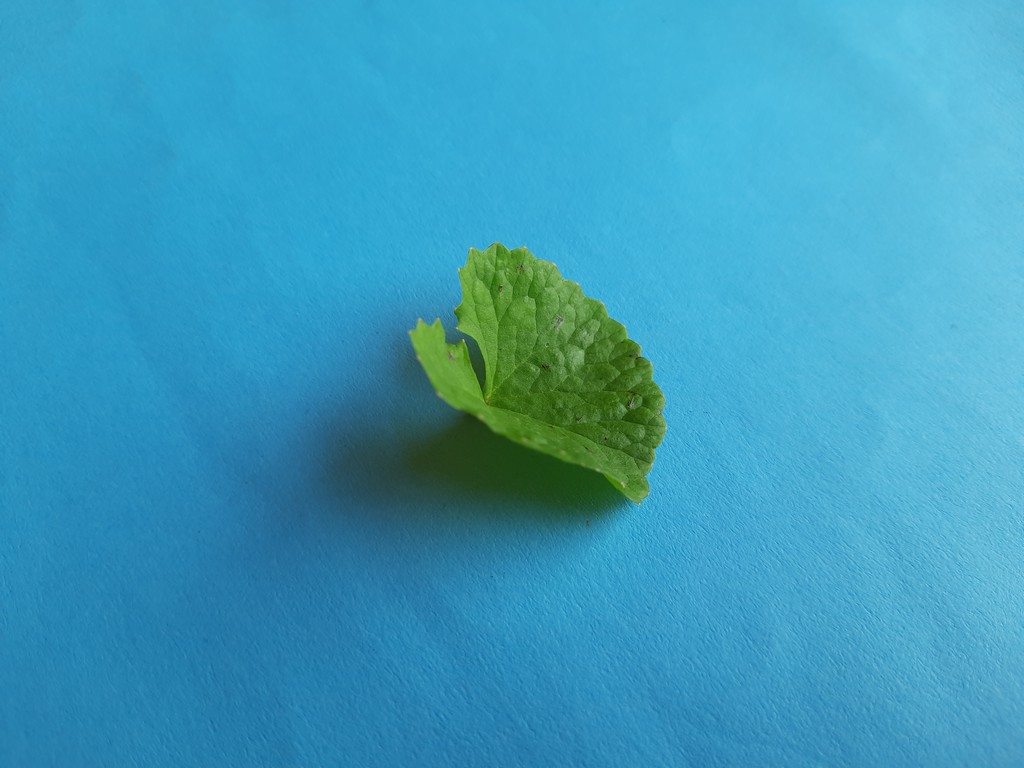
Label: Unhealthy